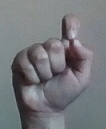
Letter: fa